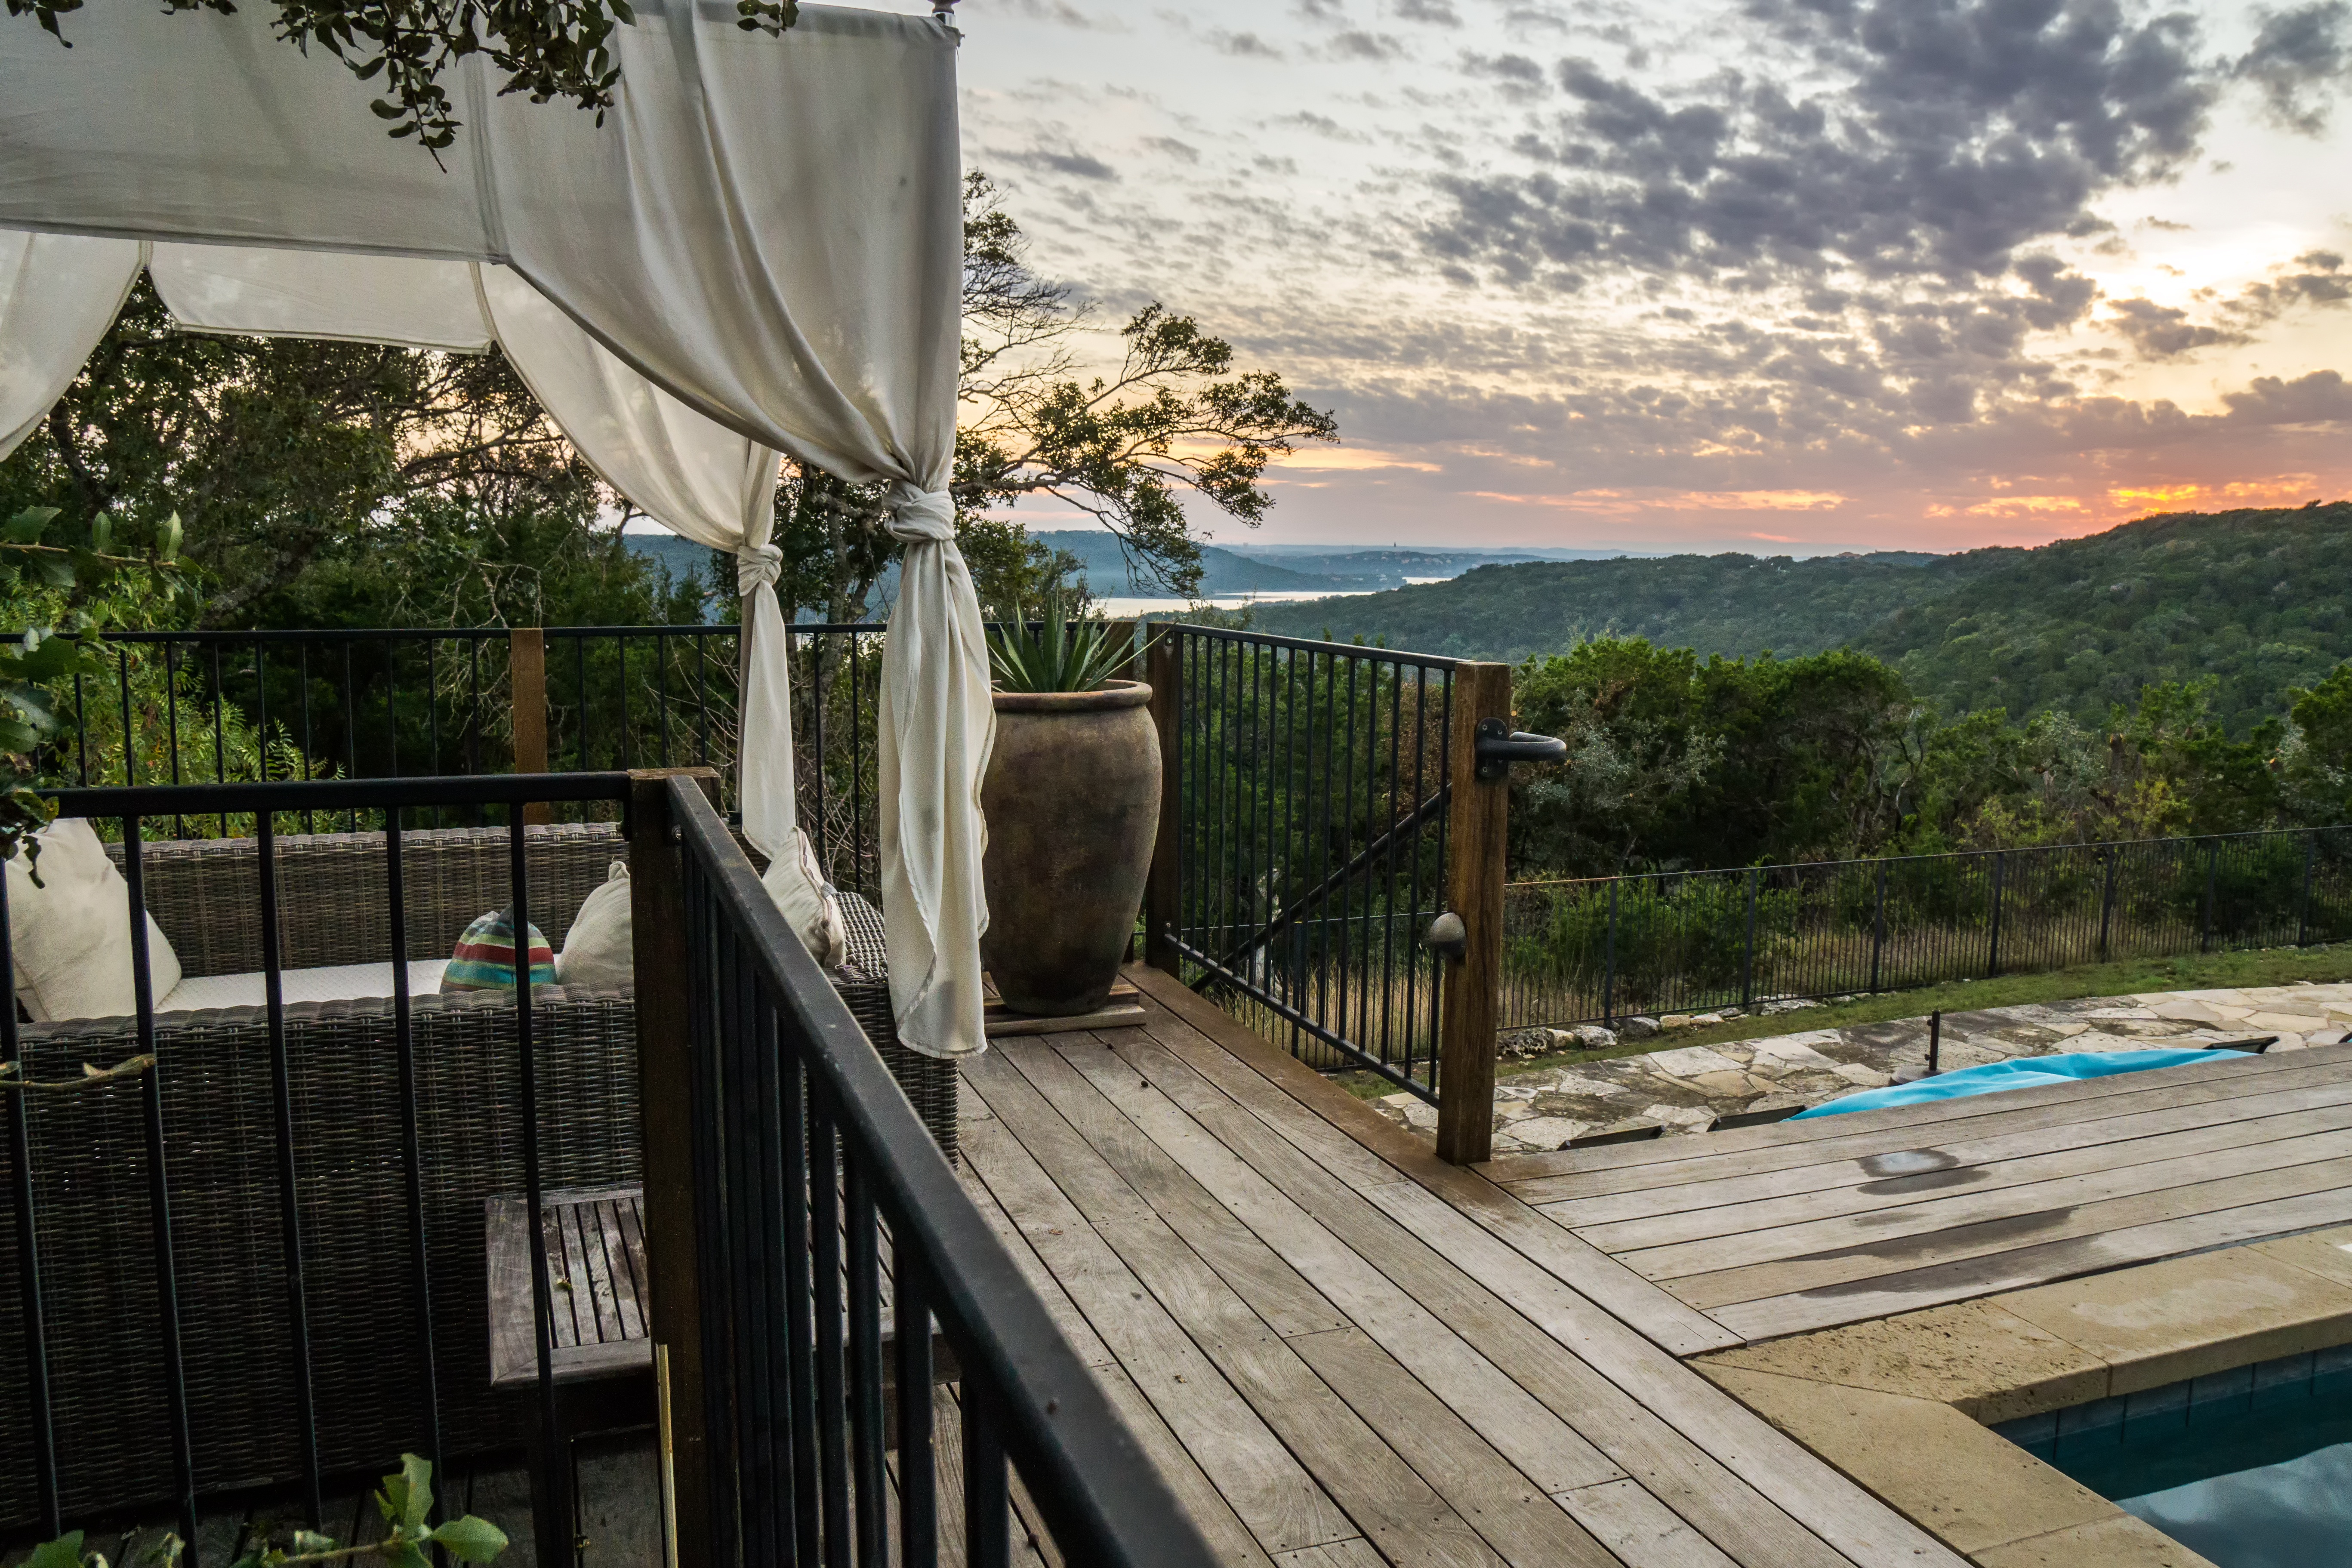
sunset, home, walkway, vacation, swimming pool, relaxing, hills, luxury, resort, spa, estate, outdoor structure